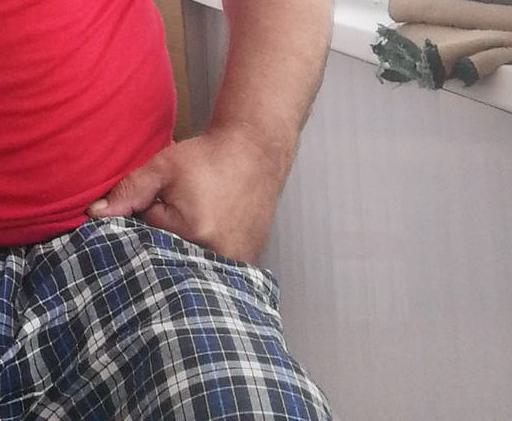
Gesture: no_gesture